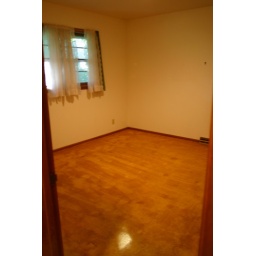
Back bedroom. Will be sewing room once termite damage in wall &amp;amp; floor are repaired.